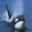
Label: whale